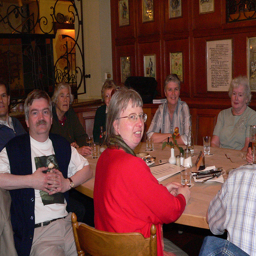
A group of people sitting at the table smiling.
A group of elderly people having dinner at a restaurant.
a number of older people seated around a table
A group of people are seated at a restaurant dining table.
A group of people sitting around a restaurant table.